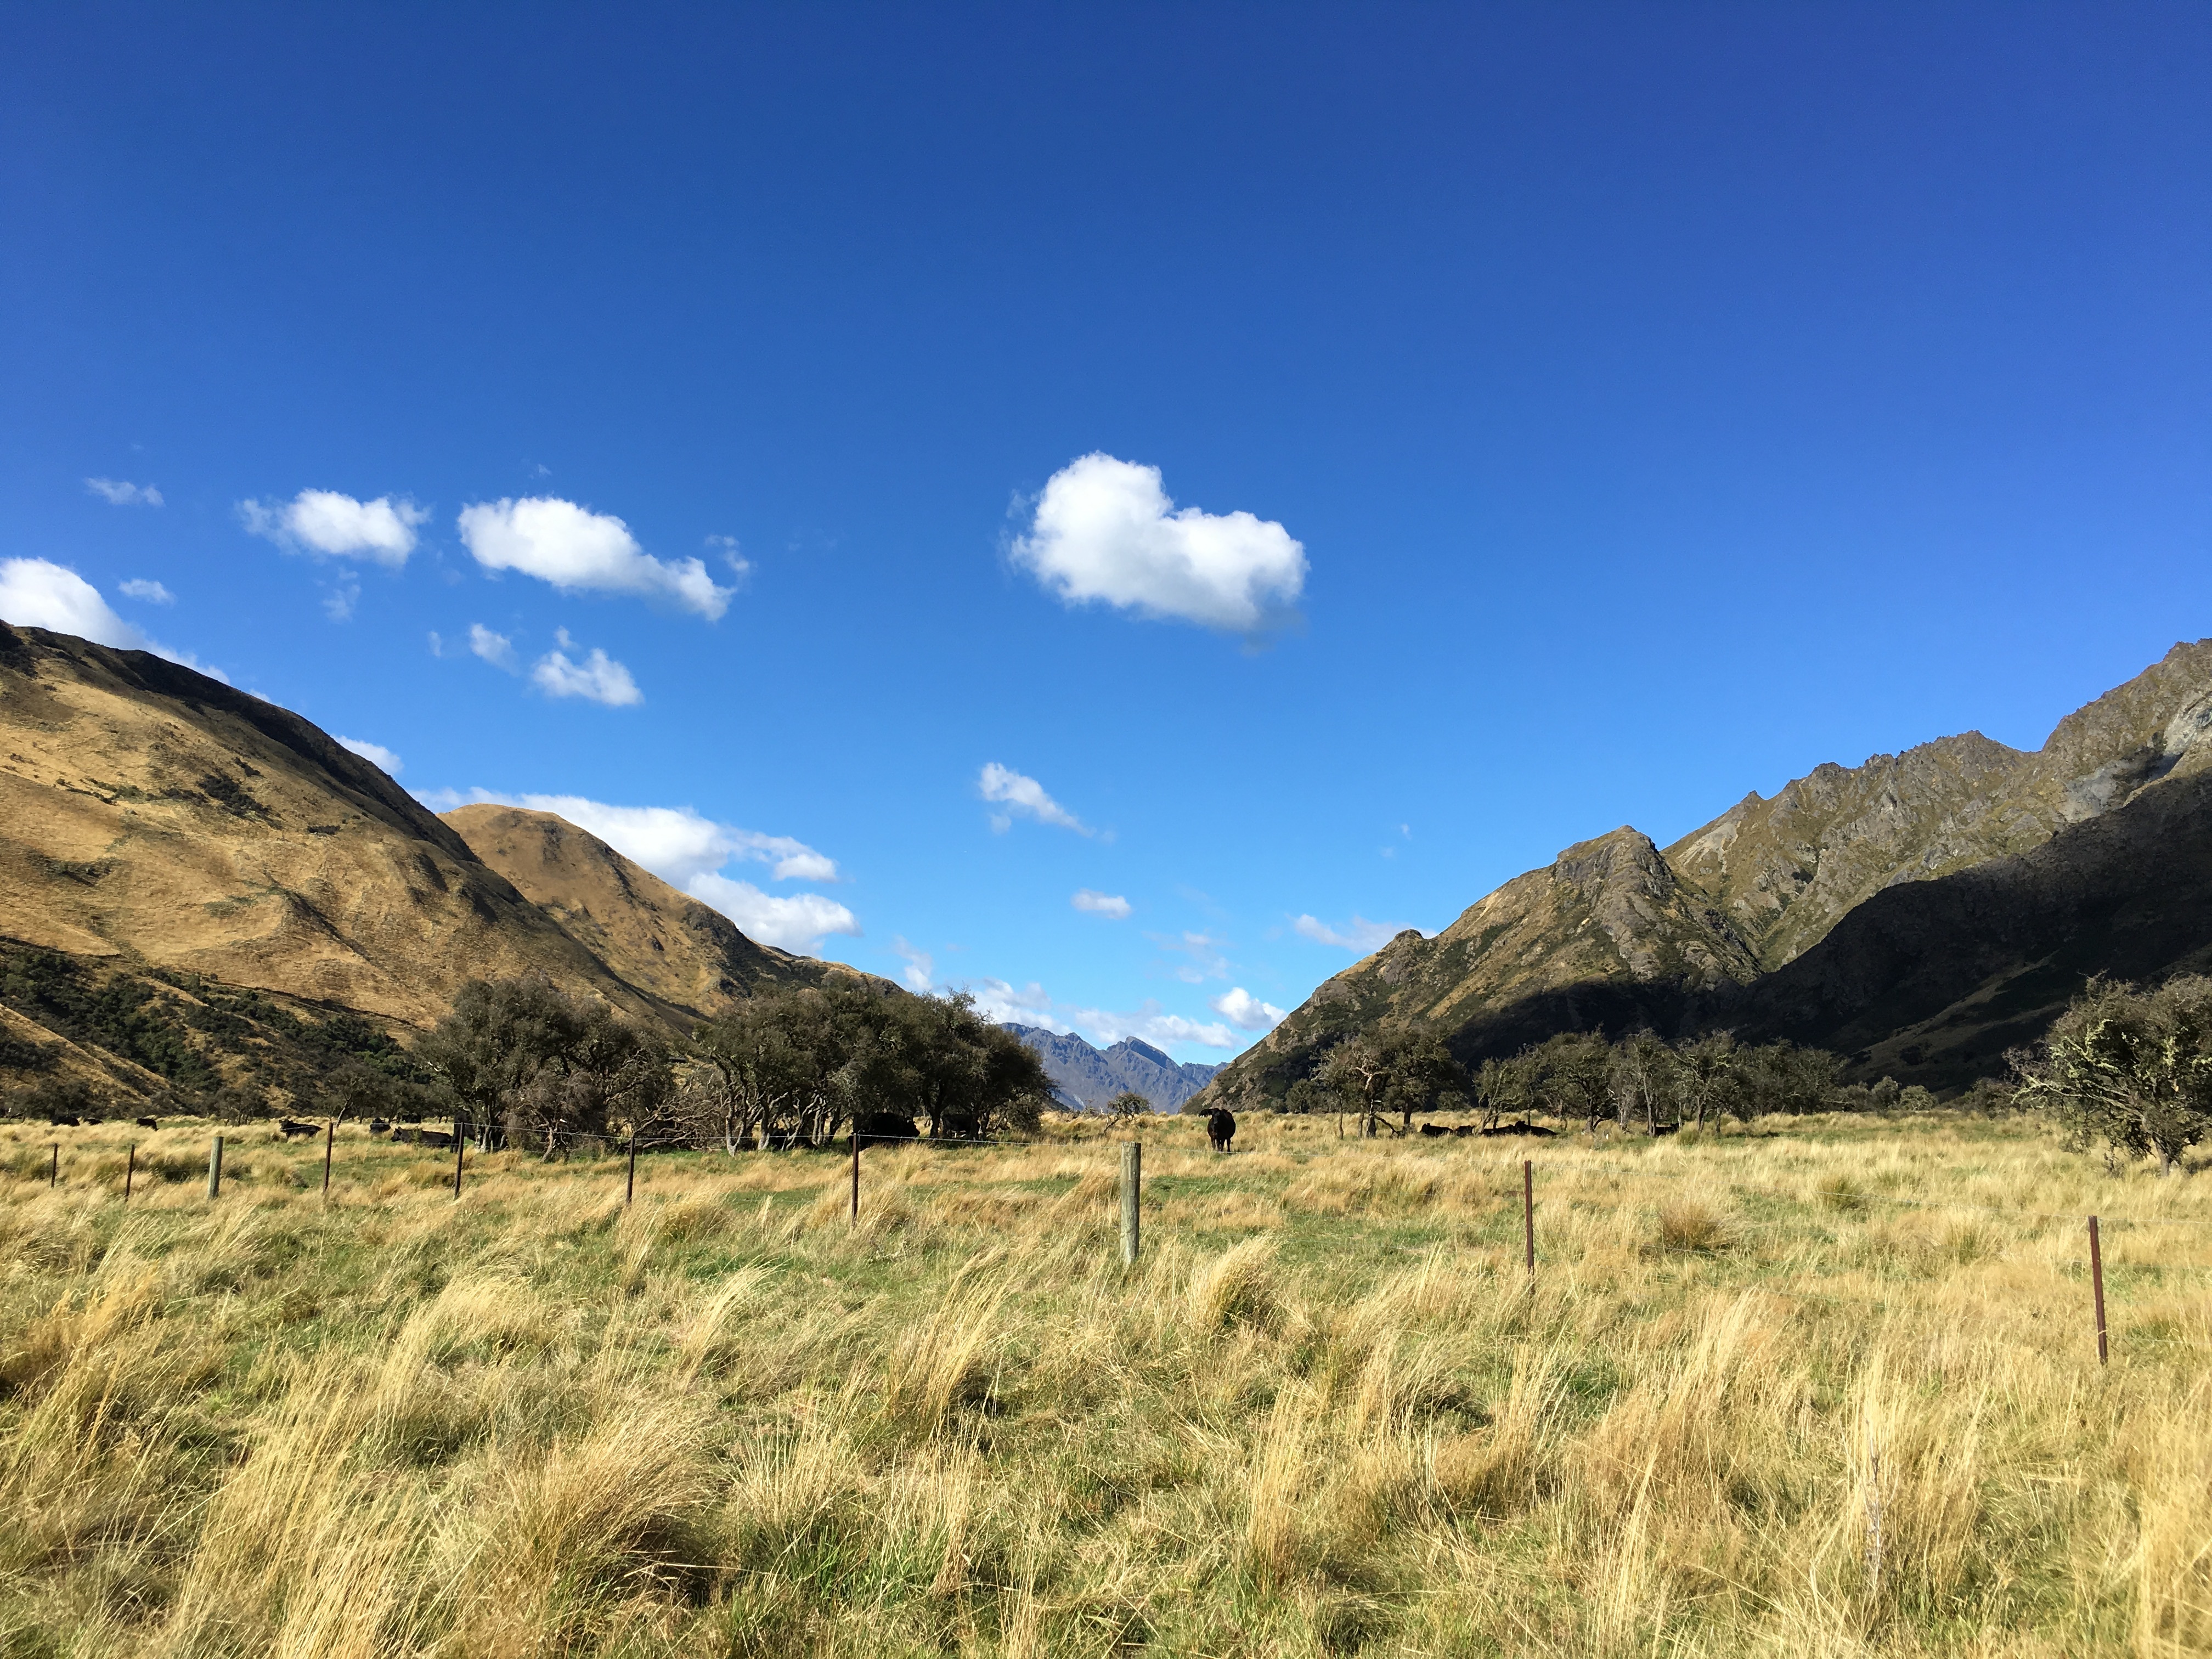
landscape, nature, grass, wilderness, walking, mountain, cloud, sky, hiking, meadow, prairie, hill, adventure, valley, mountain range, summer, vacation, pasture, ridge, plain, mountains, grassland, badlands, plateau, fell, loch, ecosystem, steppe, rural area, landform, natural environment, geographical feature, mountainous landforms